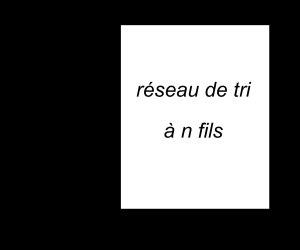
En Informatique, un réseau de tri est algorithme de tri qui trie un nombre fixe de valeurs en utilisant une suite fixe de comparateurs. On peut voir un réseau de tri comme un réseau composé de fils et de comparateurs. Les valeurs, prises dans un ensemble ordonné, circulent le long des fils. Chaque comparateur connecte deux fils, compare les données qui entrent par les fils et les trie, sortant la plus petite donnée sur l'un des fils, la plus grande sur l’autre.